Luigi Chatrian

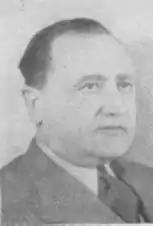

Luigi Chatrian (Aosta, 7 November 1891 – 22 September 1967), also referred to as Louis Chatrian, was an Italian general during World War II. After the war he became a member of the Italian Constituent Assembly and then of the Italian Chamber of Deputies for the Christian Democracy, serving as Undersecretary for Defense from December 1944 to May 1948.